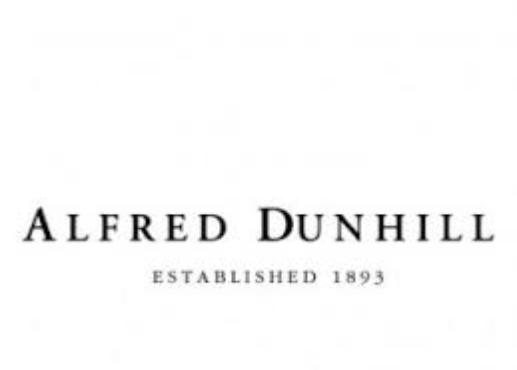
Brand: Alfred Dunhill
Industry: Clothes